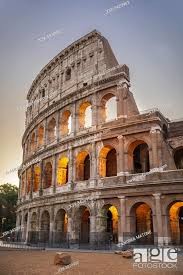
Landmark: Roman Colosseum